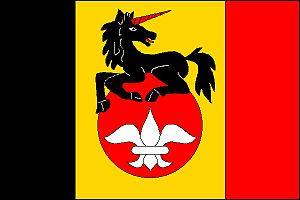
Slezské Pavlovice est une commune du district de Bruntál, dans la région de Moravie-Silésie, en République tchèque. Sa population s'élevait à 218 habitants en 2018.